Santissima Annunziata Maggiore, Naples

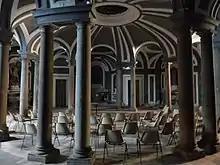
Inferior Church

In the ancient Roman era, the city baths and gymnasium of "Neapolis" were located in this area. In 1318, Sancia of Majorca, the queen consort of Robert, King of Naples, ceded some land to the lay Congregation of the Santissima Annunziata to establish an institution for care of "foundlings". The original church was located at the site of the current hospital, since fragments of 14th-century frescoes of the school of Roberto d'Odirisio were found there. The Angevin church however was razed by 1513, when a larger church was started. the architect Ferdinando Manlio, was likely involved. The bell tower was commissioned by the Baron Troiano di Somma.